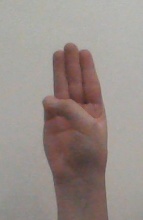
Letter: thaa